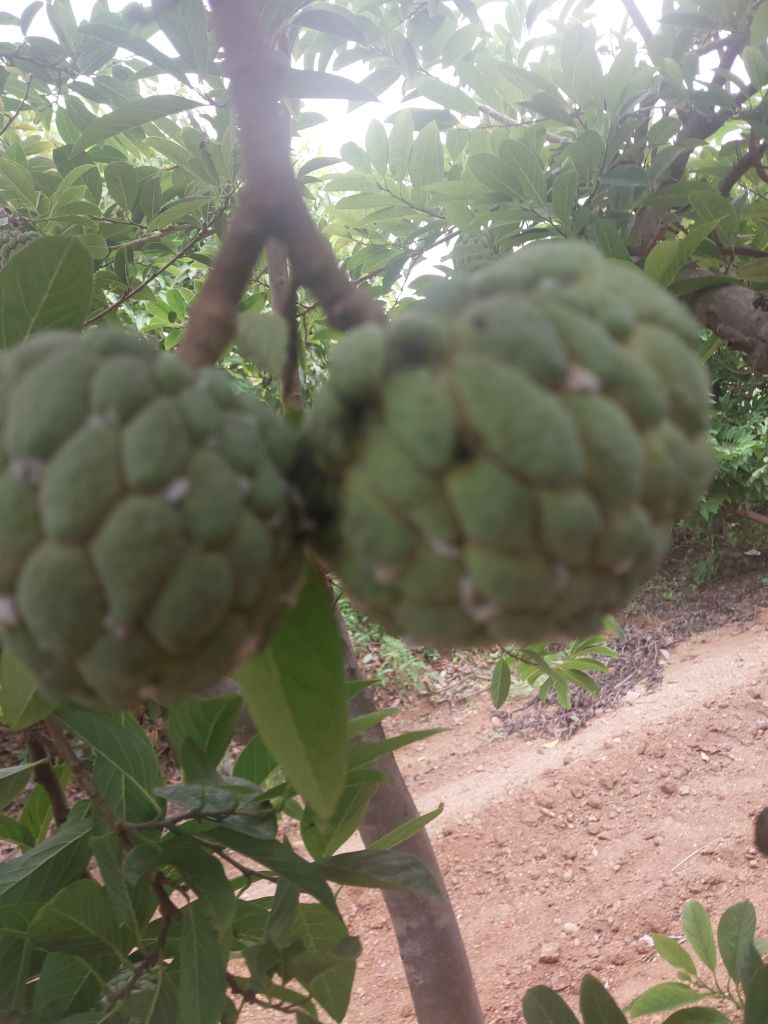
Disease label: Athracnose